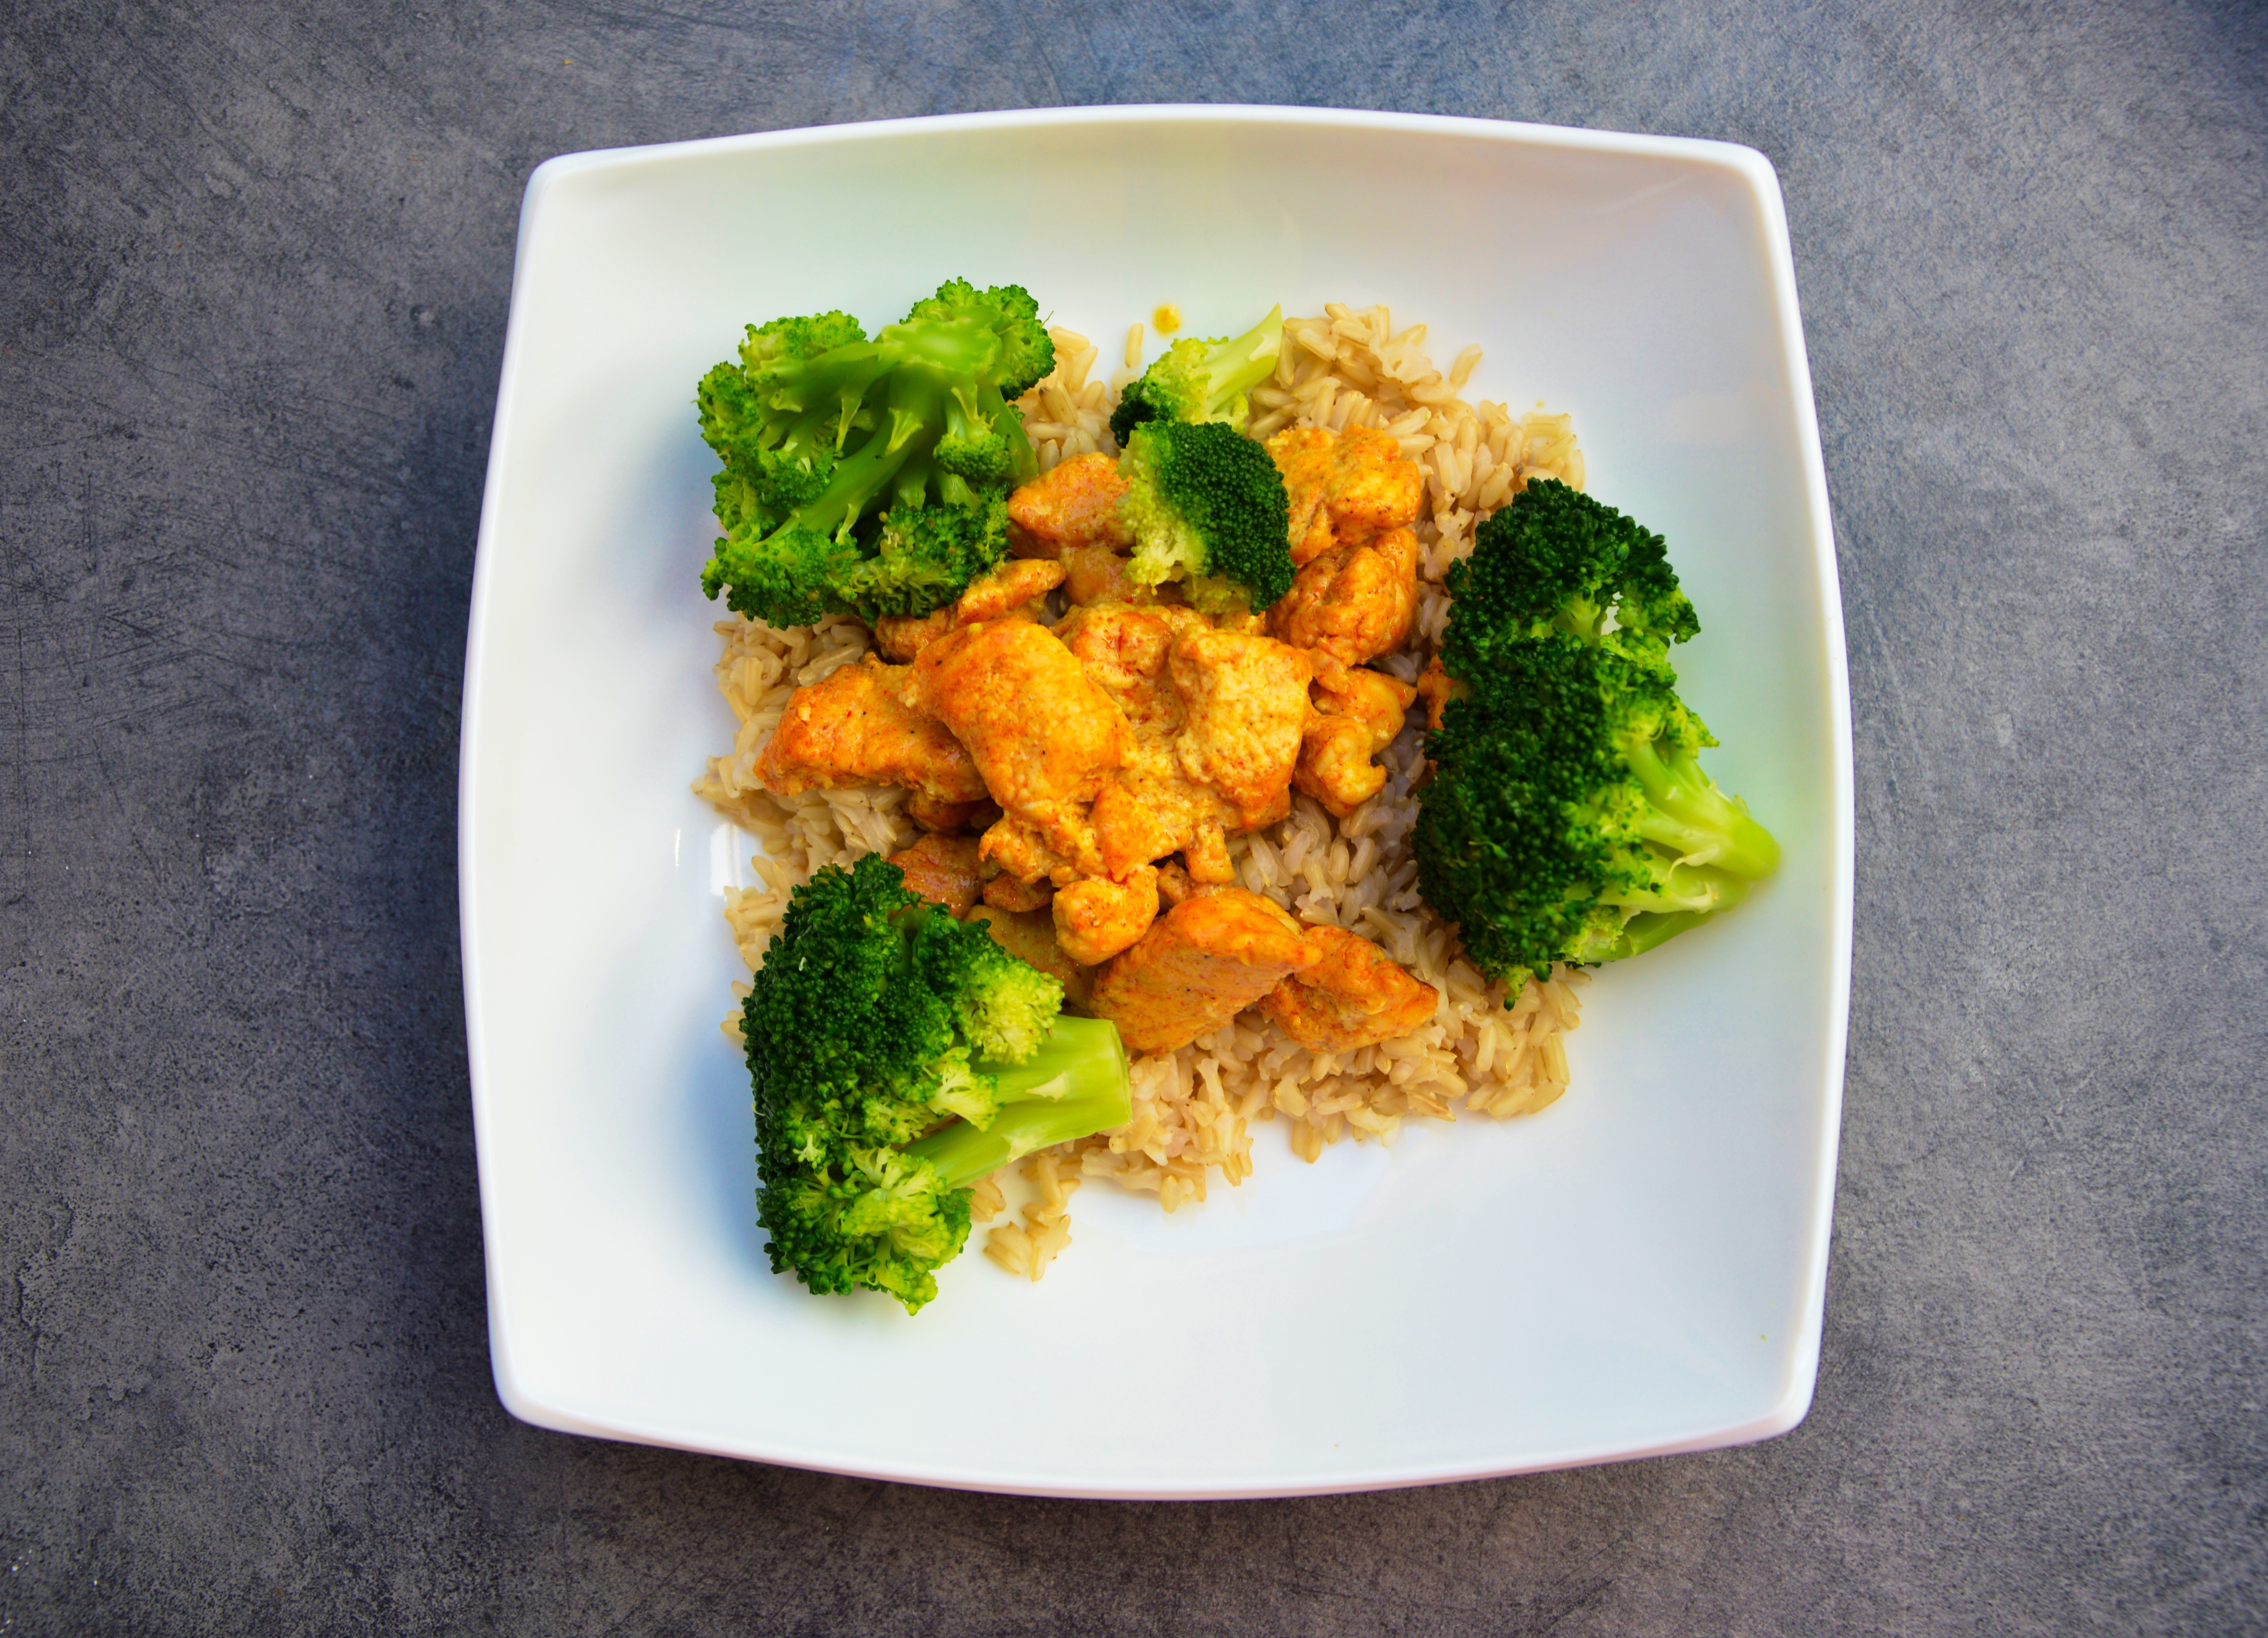
restaurant, dish, meal, food, produce, vegetable, plate, fresh, gourmet, lunch, cuisine, delicious, chicken, rice, broccoli, dinner, tasty, vegetarian food, diet, healthy food, curry, eating healthy, healthy diet, healthy meal, plate of food, restaurant food, food plate, food menu, dinner plate, fried food